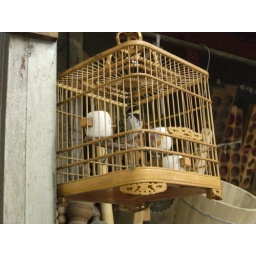
night market in the Muslim district - bird cage